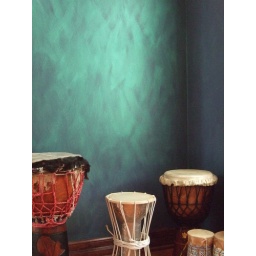
Metallic &amp;quot;Interference Green&amp;quot; over sapphire blue base paint.  Client commission.